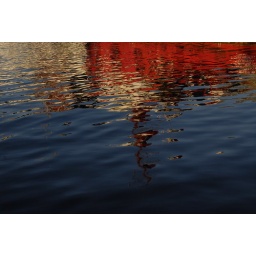
in het water van Sandnessjoen